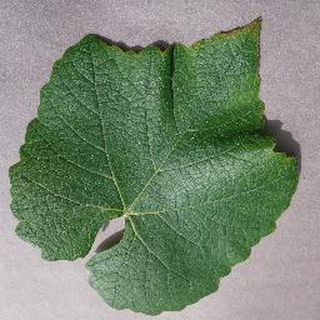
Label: healthy_grape